List of Huns

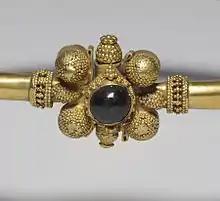
Hunnish bracelet, 5th century

This is a list of Huns (a Central Asian people who lived in Europe between the 4th and 6th centuries AD) and of people of Hunnish descent, sorted by field and name: